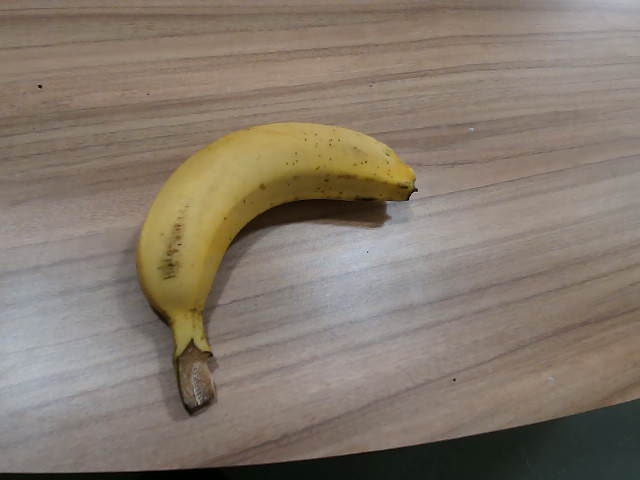
Label: Ripe_Banana